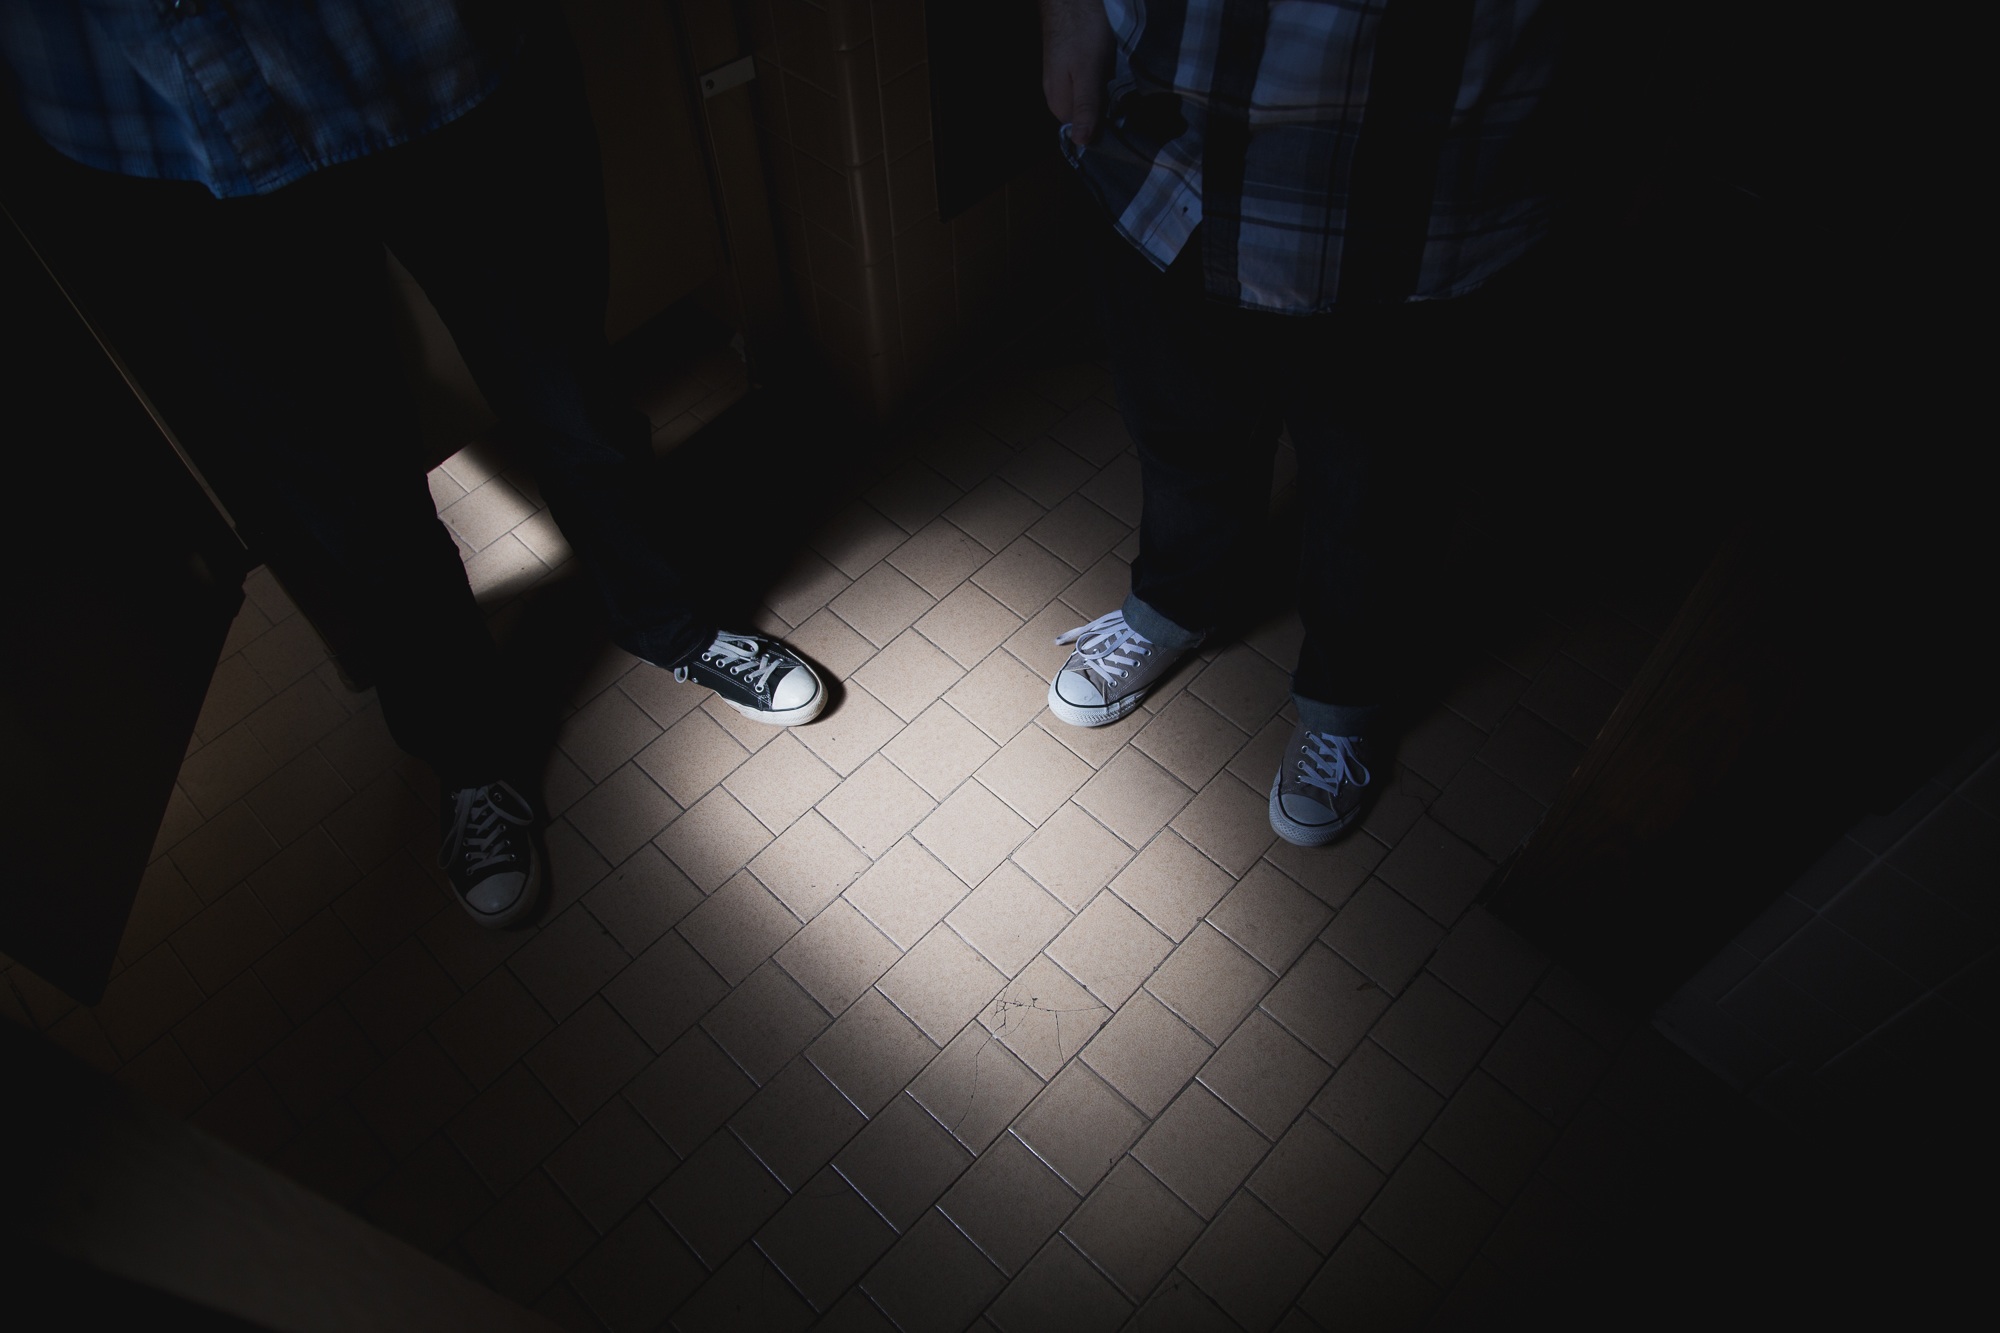
light, white, night, color, shadow, darkness, blue, black, shape, screenshot, computer wallpaper